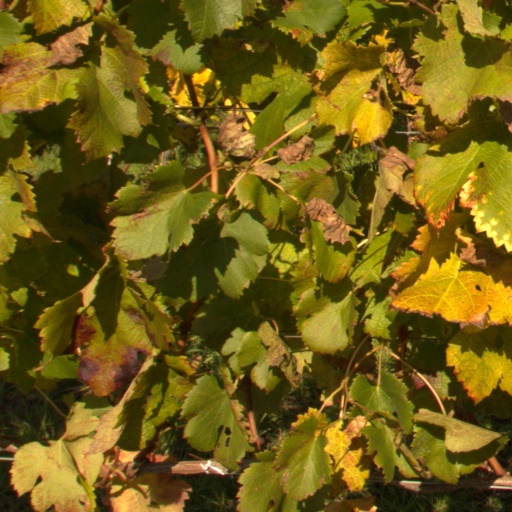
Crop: grape